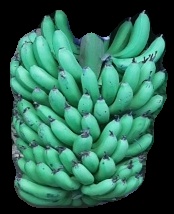
Variety: pachbale
Grade: grade1